Bushkill Falls

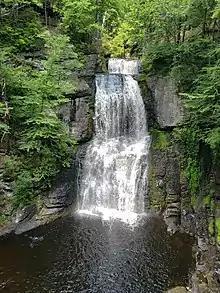
Main waterfall at Bushkill Falls, 2020

Bushkill Falls is a series of eight privately owned waterfalls, the tallest of which cascades over , located in Lehman Township, Pennsylvania in the Pocono Mountains. Water of the Little Bush Kill and Pond Run Creek descends the mountain, toward the Delaware River, forming Bushkill Falls, Bridal Veil Falls, Bridesmaid Falls, Laurel Glen Falls, Pennell Falls, and three additional, unnamed falls.